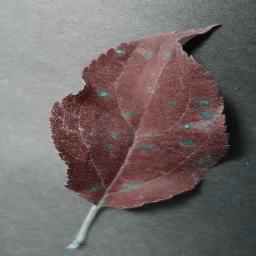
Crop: apple
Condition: cedar_rust